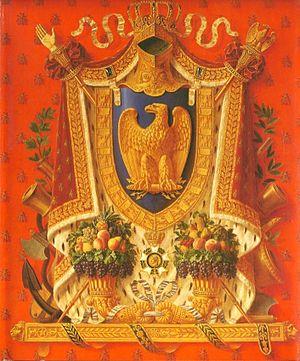
Maurice François Élisabeth Dupin de Francueil, né à Paris le 9 janvier 1778 et mort à Nohant-Vic, le 16 septembre 1808, est un militaire français, officier de l'armée impériale, père d'Aurore Dupin de Francueil, baronne Dudevant, plus connue sous le pseudonyme de George Sand.
Alexandre Florian Józef Walewski, né le 4 mai 1810 au château de Walewice et mort le 27 septembre 1868 à Strasbourg, est un militaire, diplomate et homme politique franco-polonais. Fils naturel de Napoléon Iᵉʳ, il est ministre et sénateur sous le règne de son cousin Napoléon III.
René, François Vallet, comte de Villeneuve, dit Villeneuve de Chenonceaux, est un militaire et homme politique français, né le 7 juin 1777 à Paris et mort le 12 février 1863 au château de Chenonceau.
Émile Mugnot de Lyden ou Émile de Lyden, né à Paris en 1815 et mort dans le 16ᵉ arrondissement de cette même ville le 19 septembre 1894, est un écrivain, romancier et journaliste français.